Emmanuel Agyemang-Badu

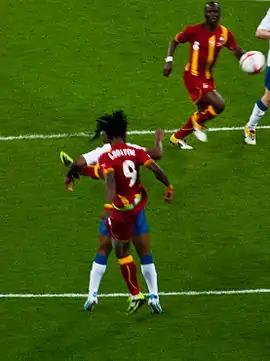
Badu (number 8, top right) in action for the Ghana national team against England in 2011

Badu has represented Ghana at under-20, under-23 and senior level. On 22 May 2008, he received his first call-up to the Black Stars. Badu's first senior international appearance came on 8 June 2008 against Lesotho and his first goal against Congo in June 2011.